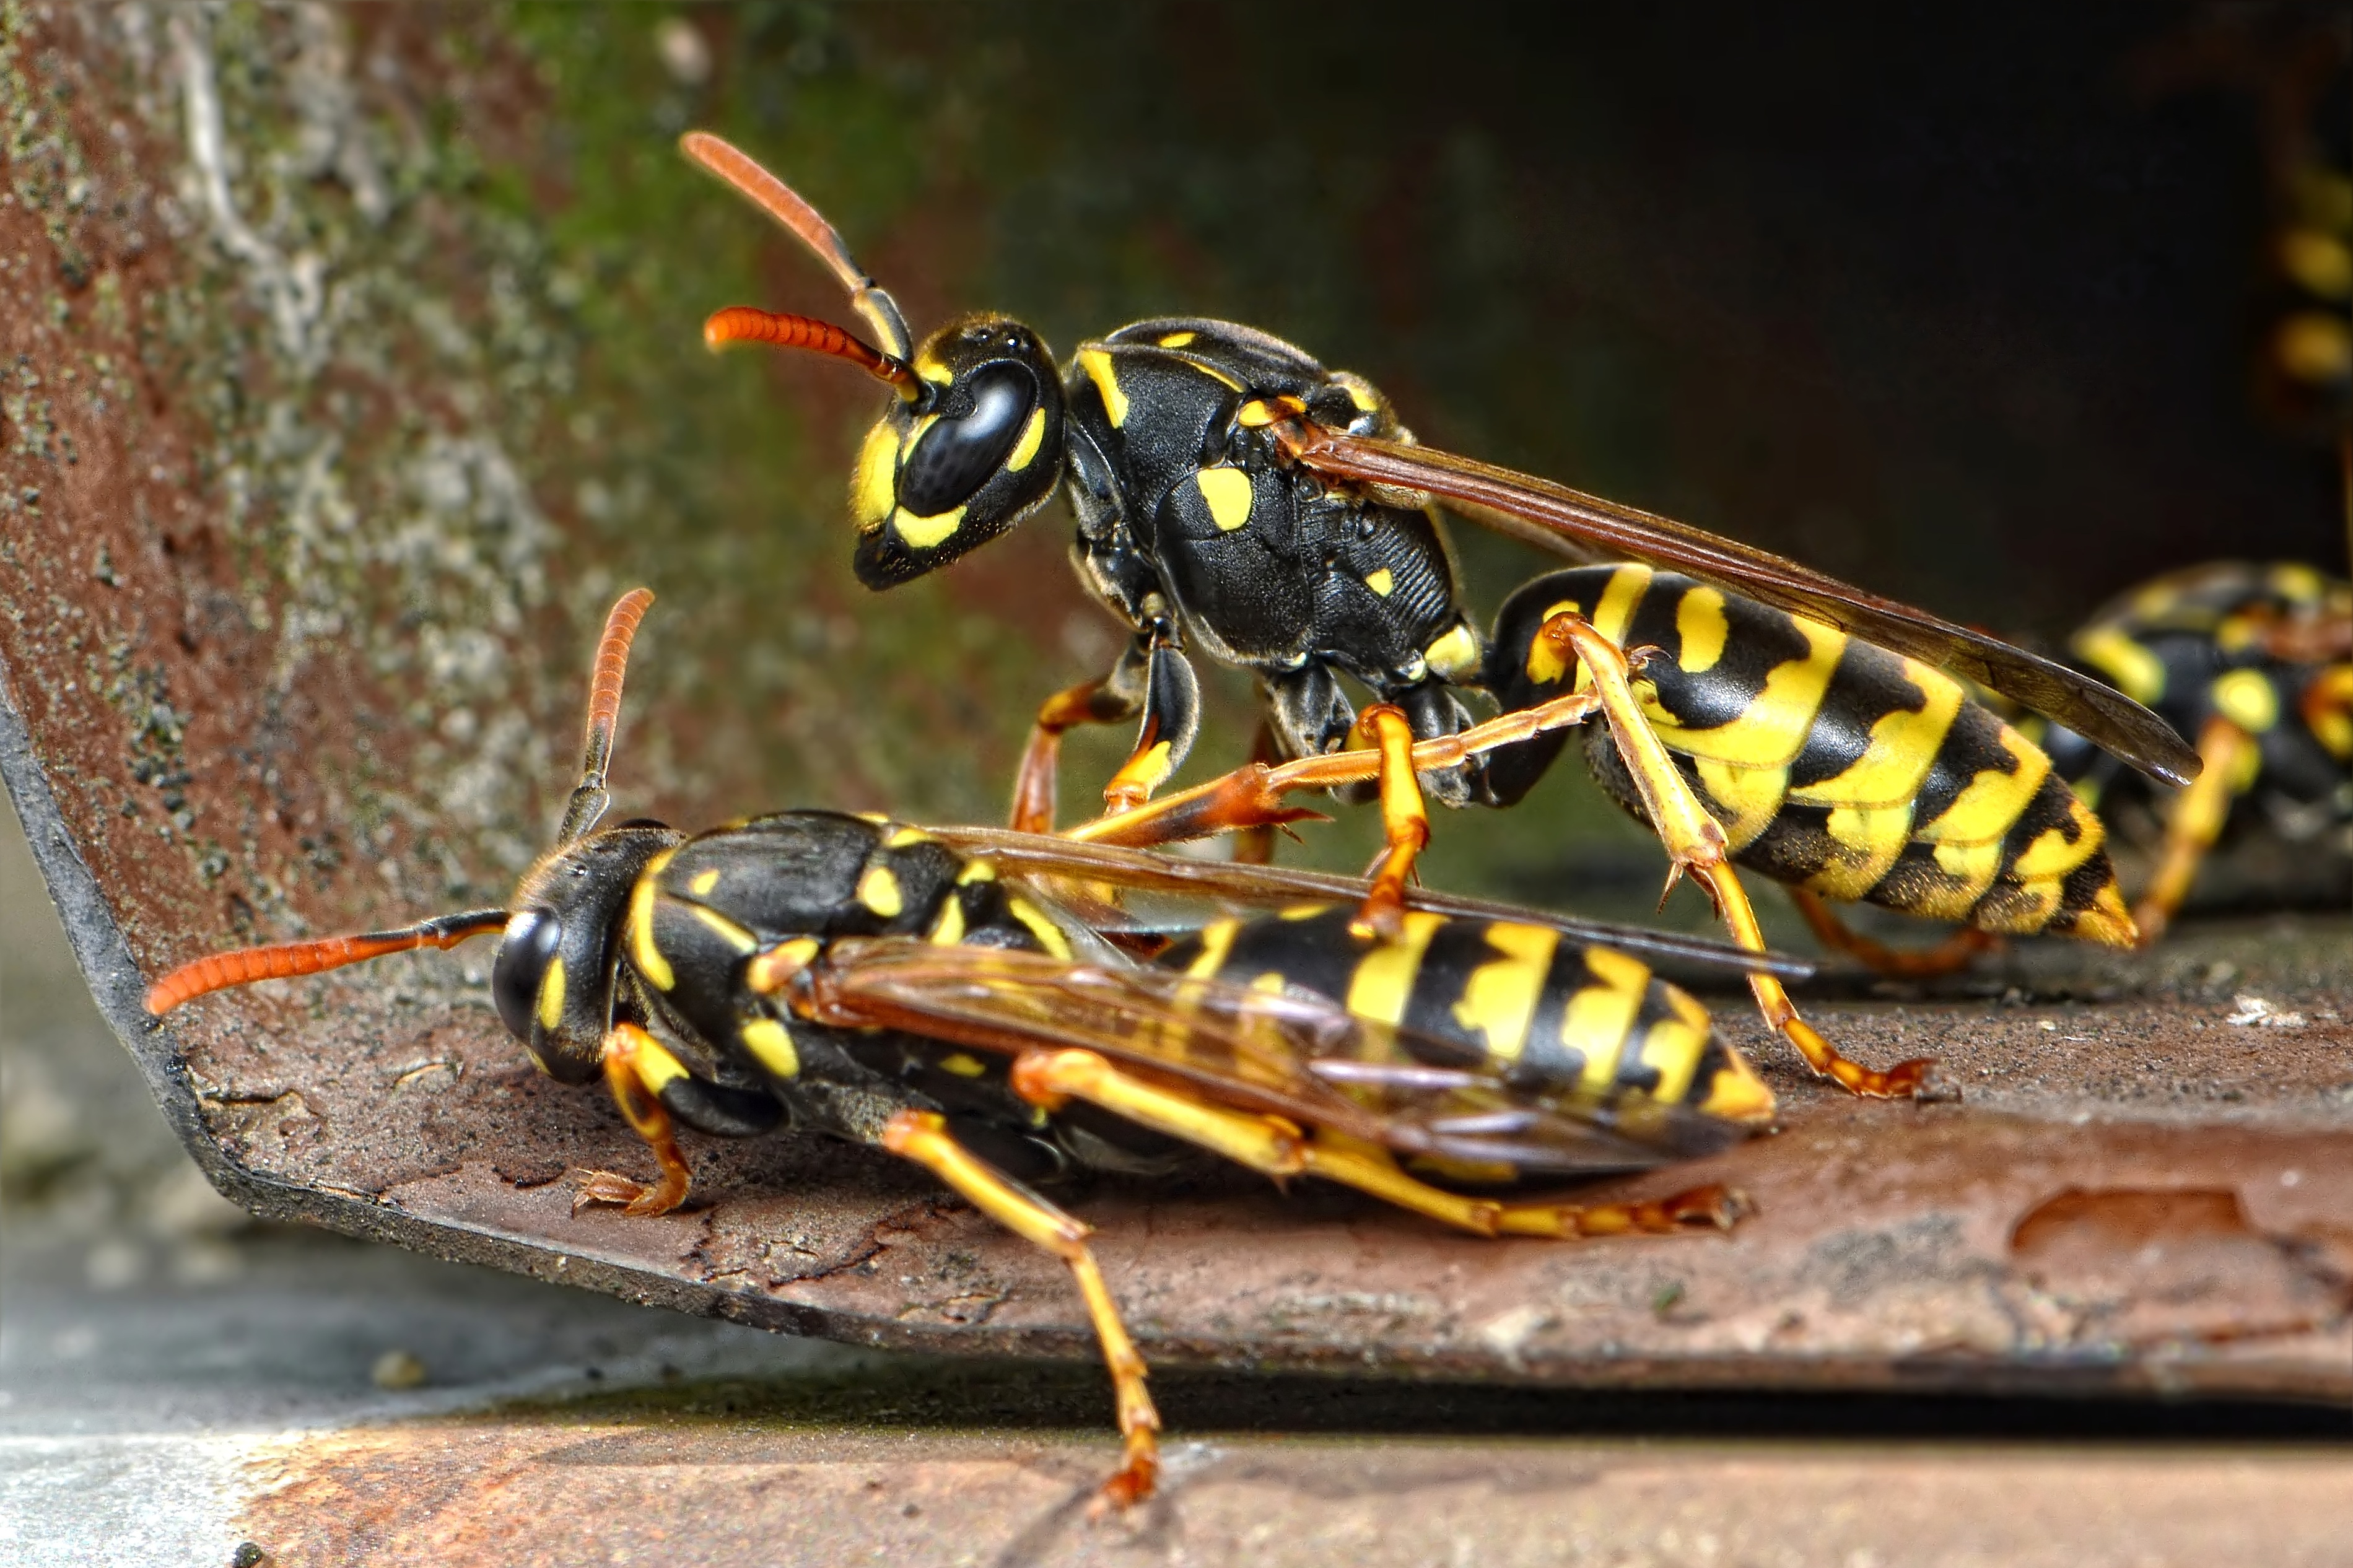
insect, fauna, invertebrate, hornet, wasp, wasps, pest, locust, macro photography, polistinae, arthropod, field wasp, membrane winged insect